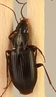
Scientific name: Calathus advena
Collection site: Rocky Mountains NEON (RMNP), plot RMNP_014